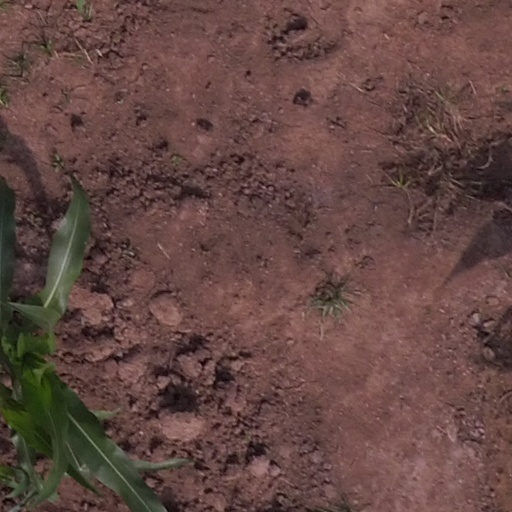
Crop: maize; corn